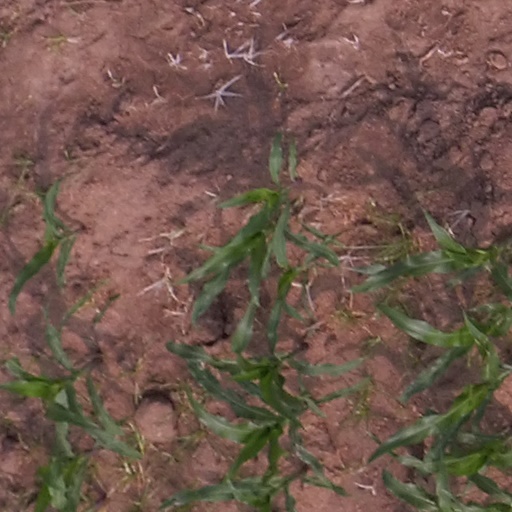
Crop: maize; corn